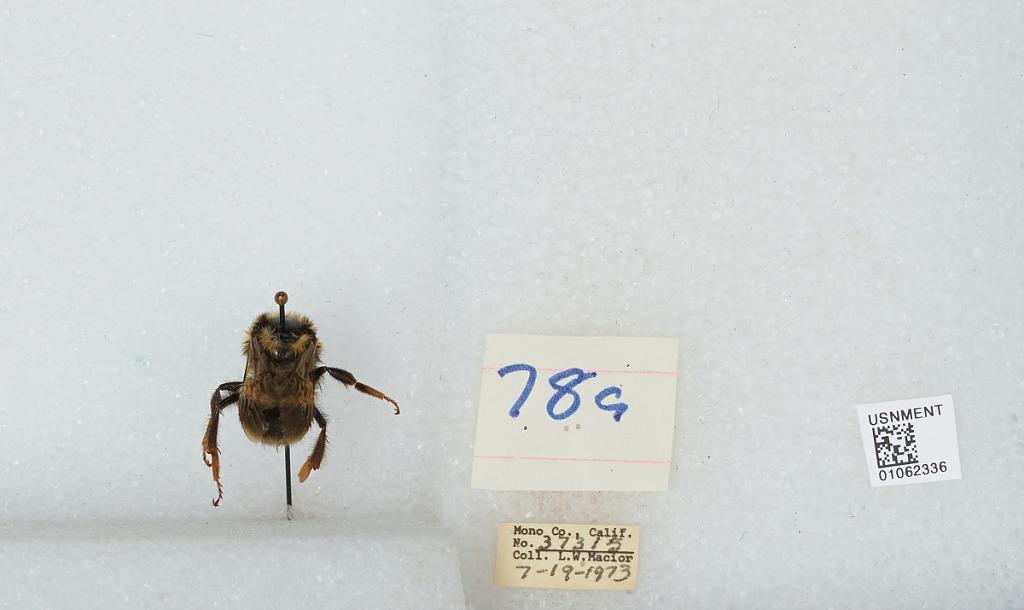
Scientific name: Bombus bifarius nearcticus
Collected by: L. Macior
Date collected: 1973-7-19
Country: United States
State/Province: California
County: Mono
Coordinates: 37.92, -118.87